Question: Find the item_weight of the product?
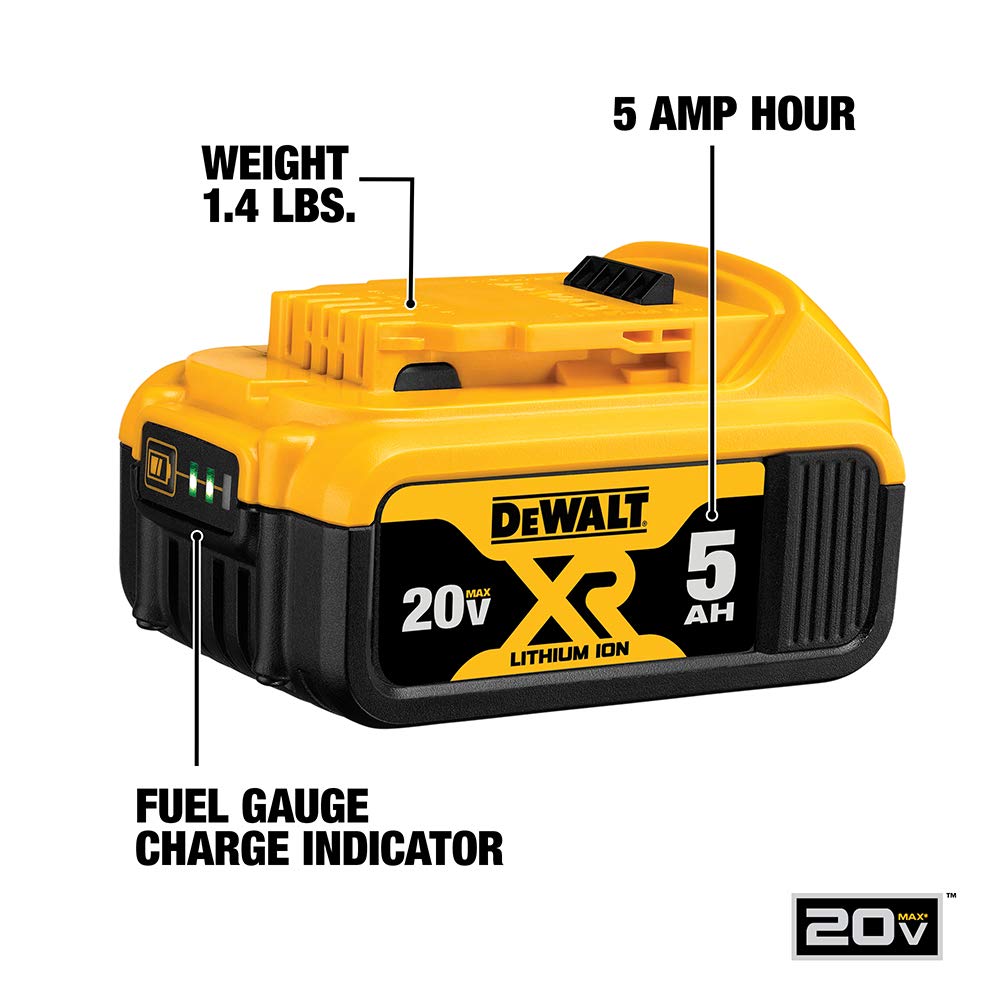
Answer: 1.4 pound